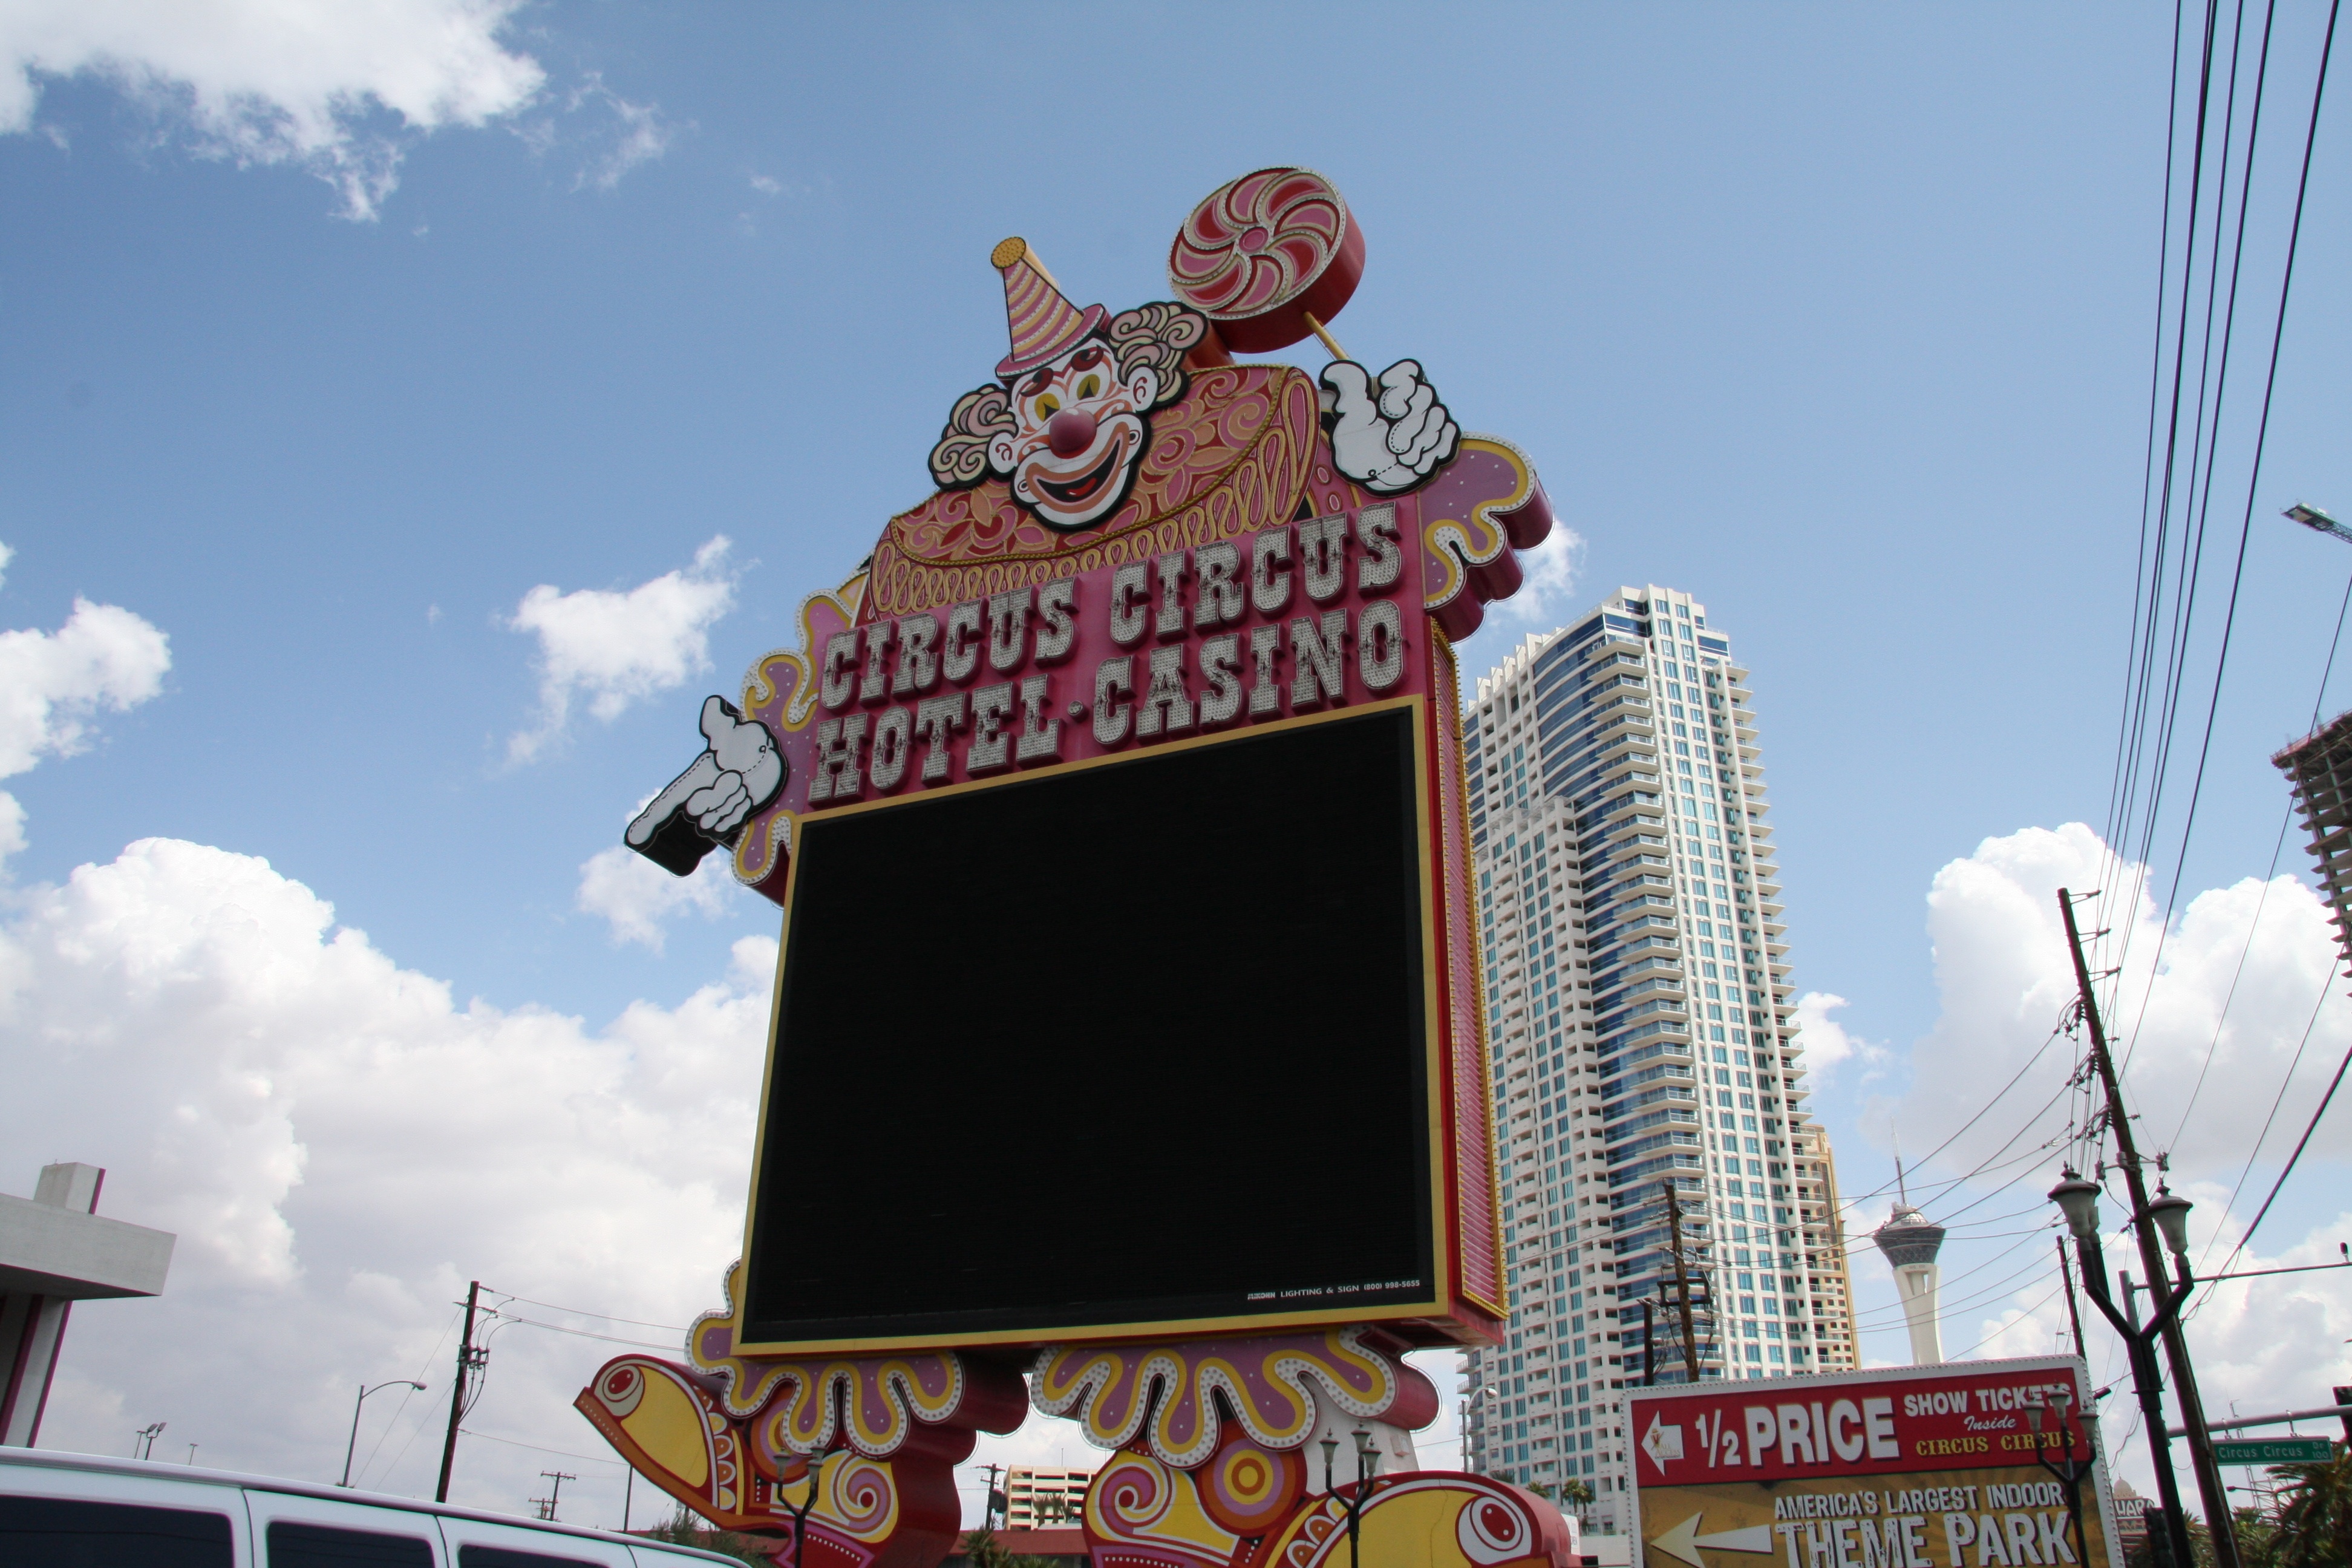
advertising, landmark